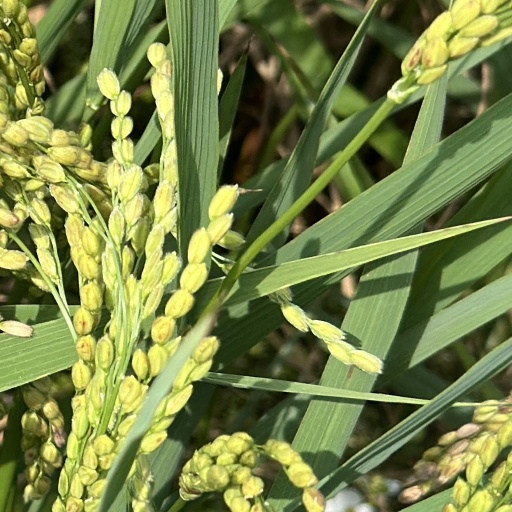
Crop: rice